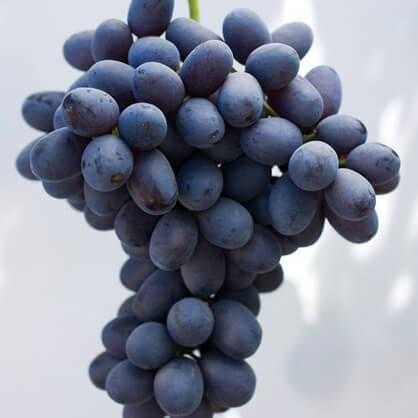
Label: Grapes